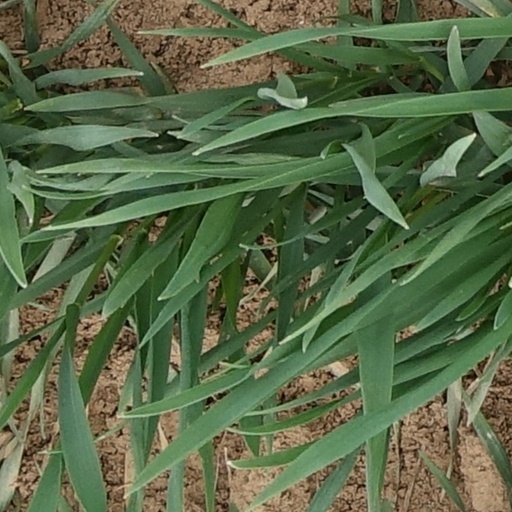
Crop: wheat